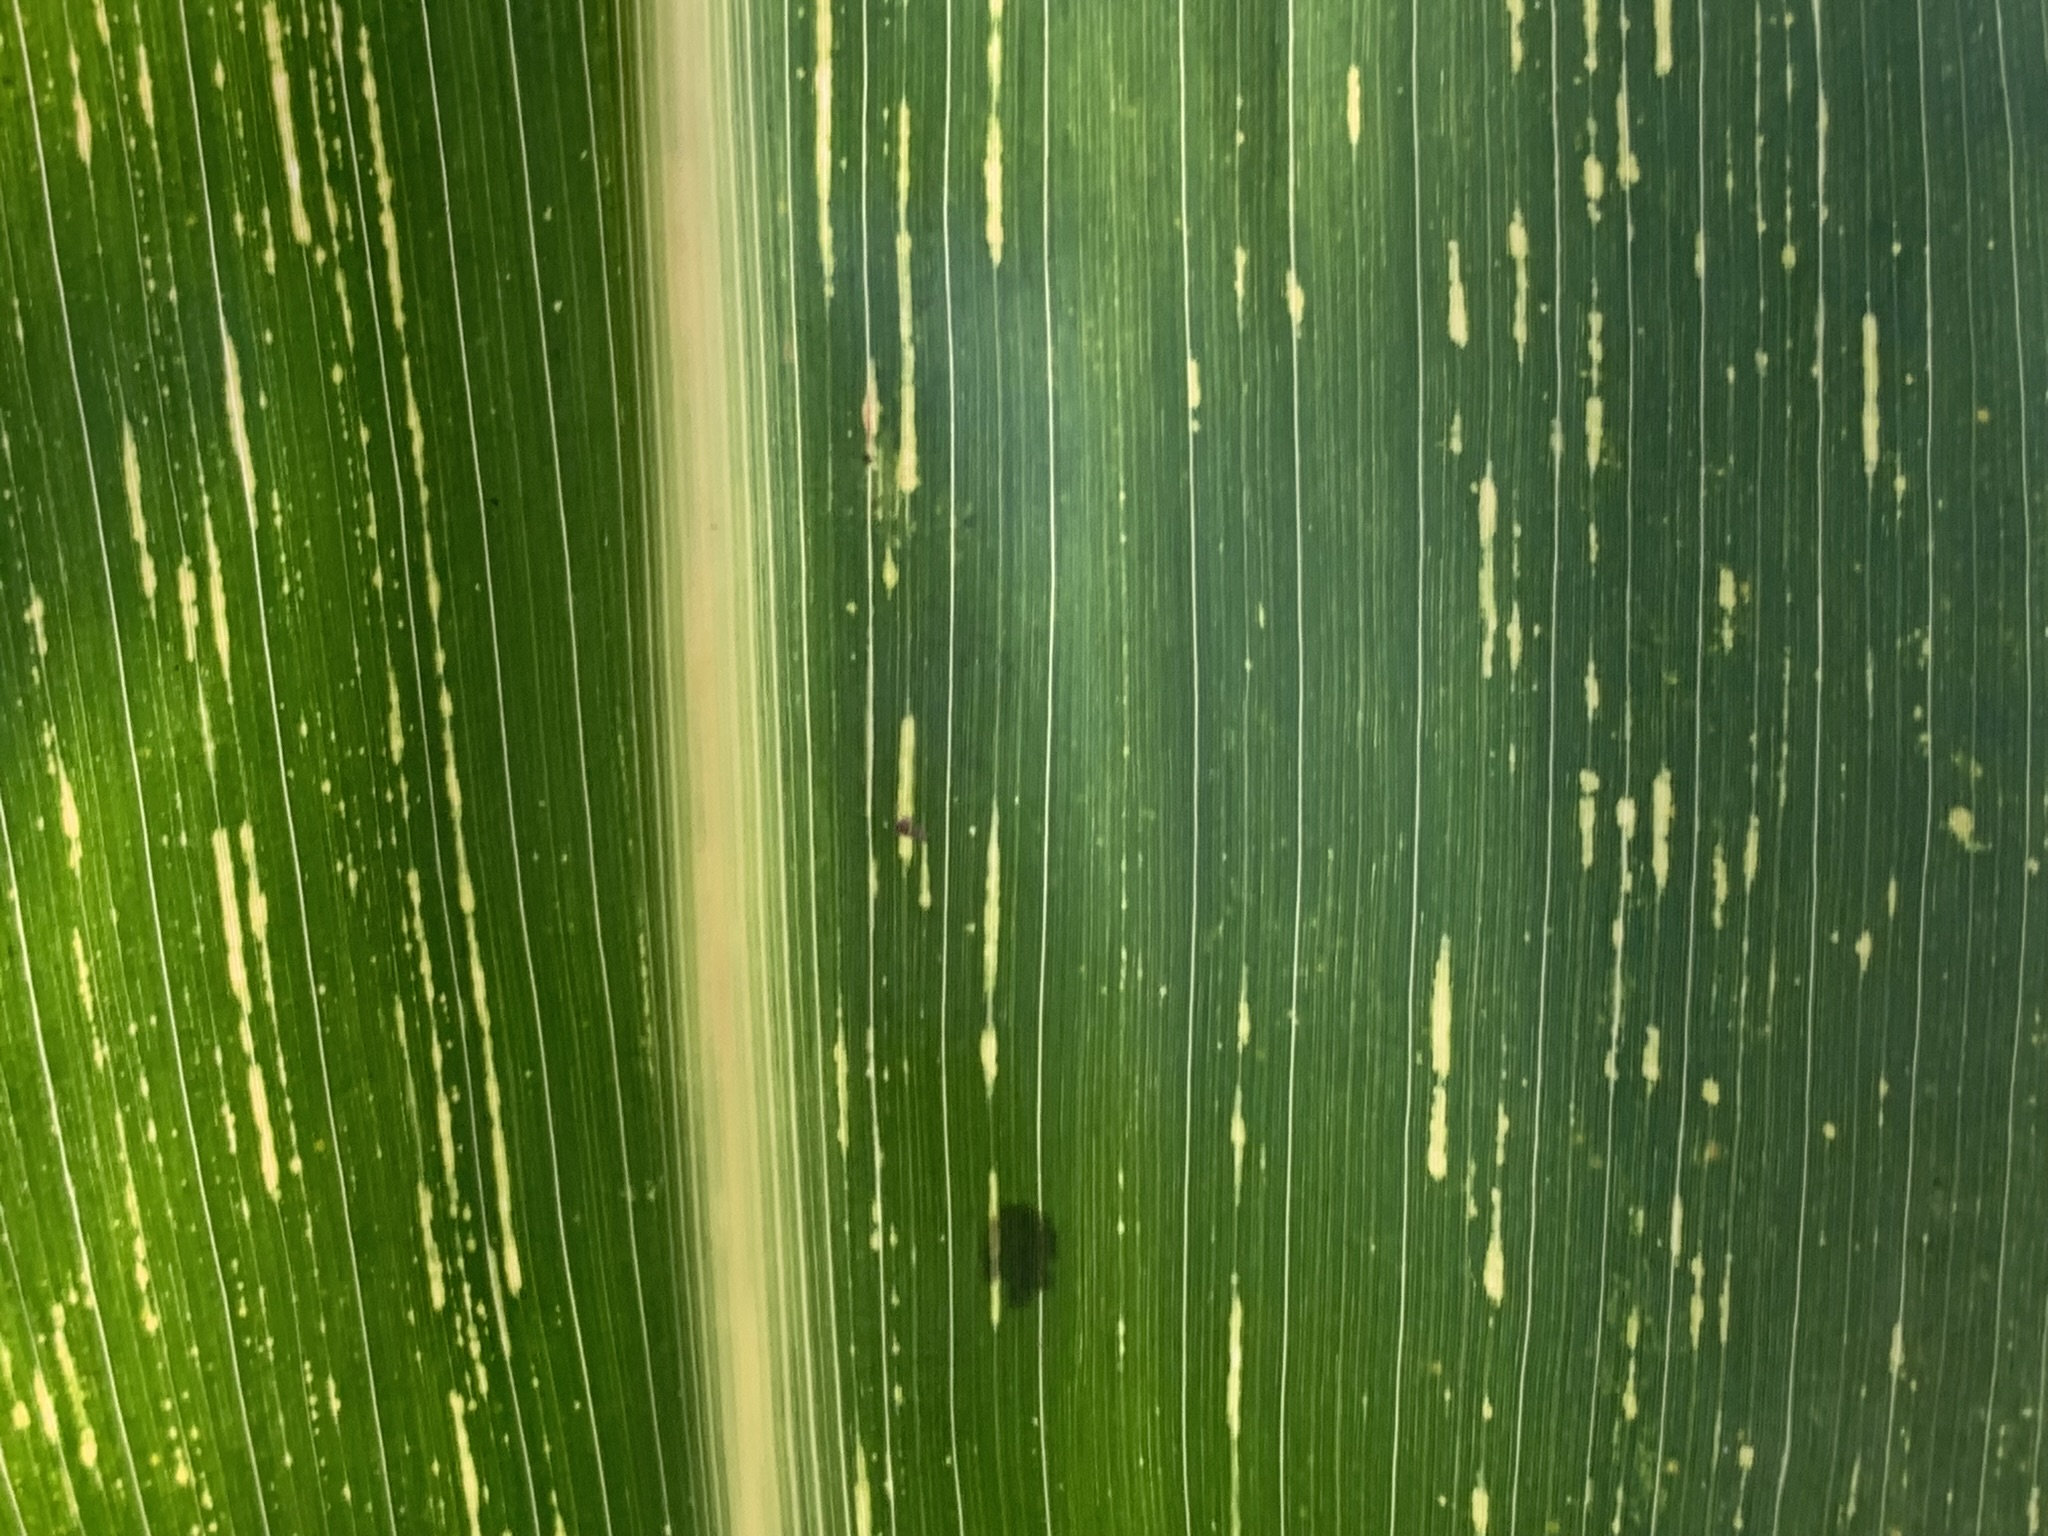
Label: MLN